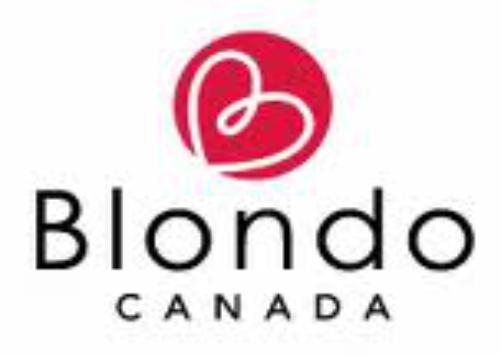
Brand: Blondo
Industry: Clothes